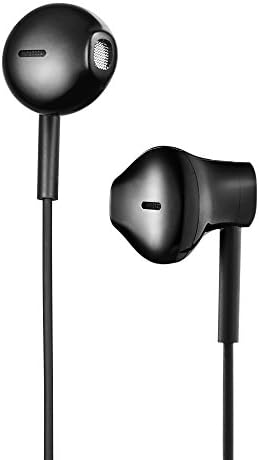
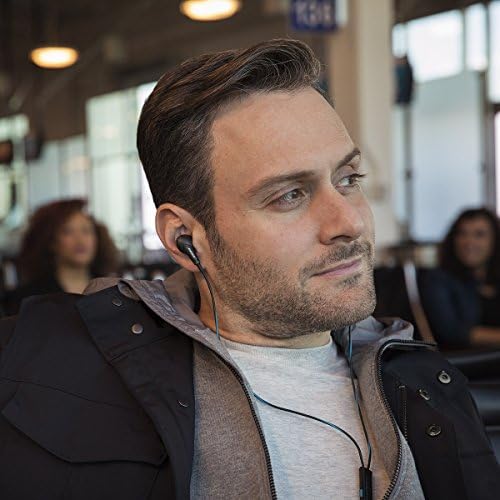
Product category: headphones
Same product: no